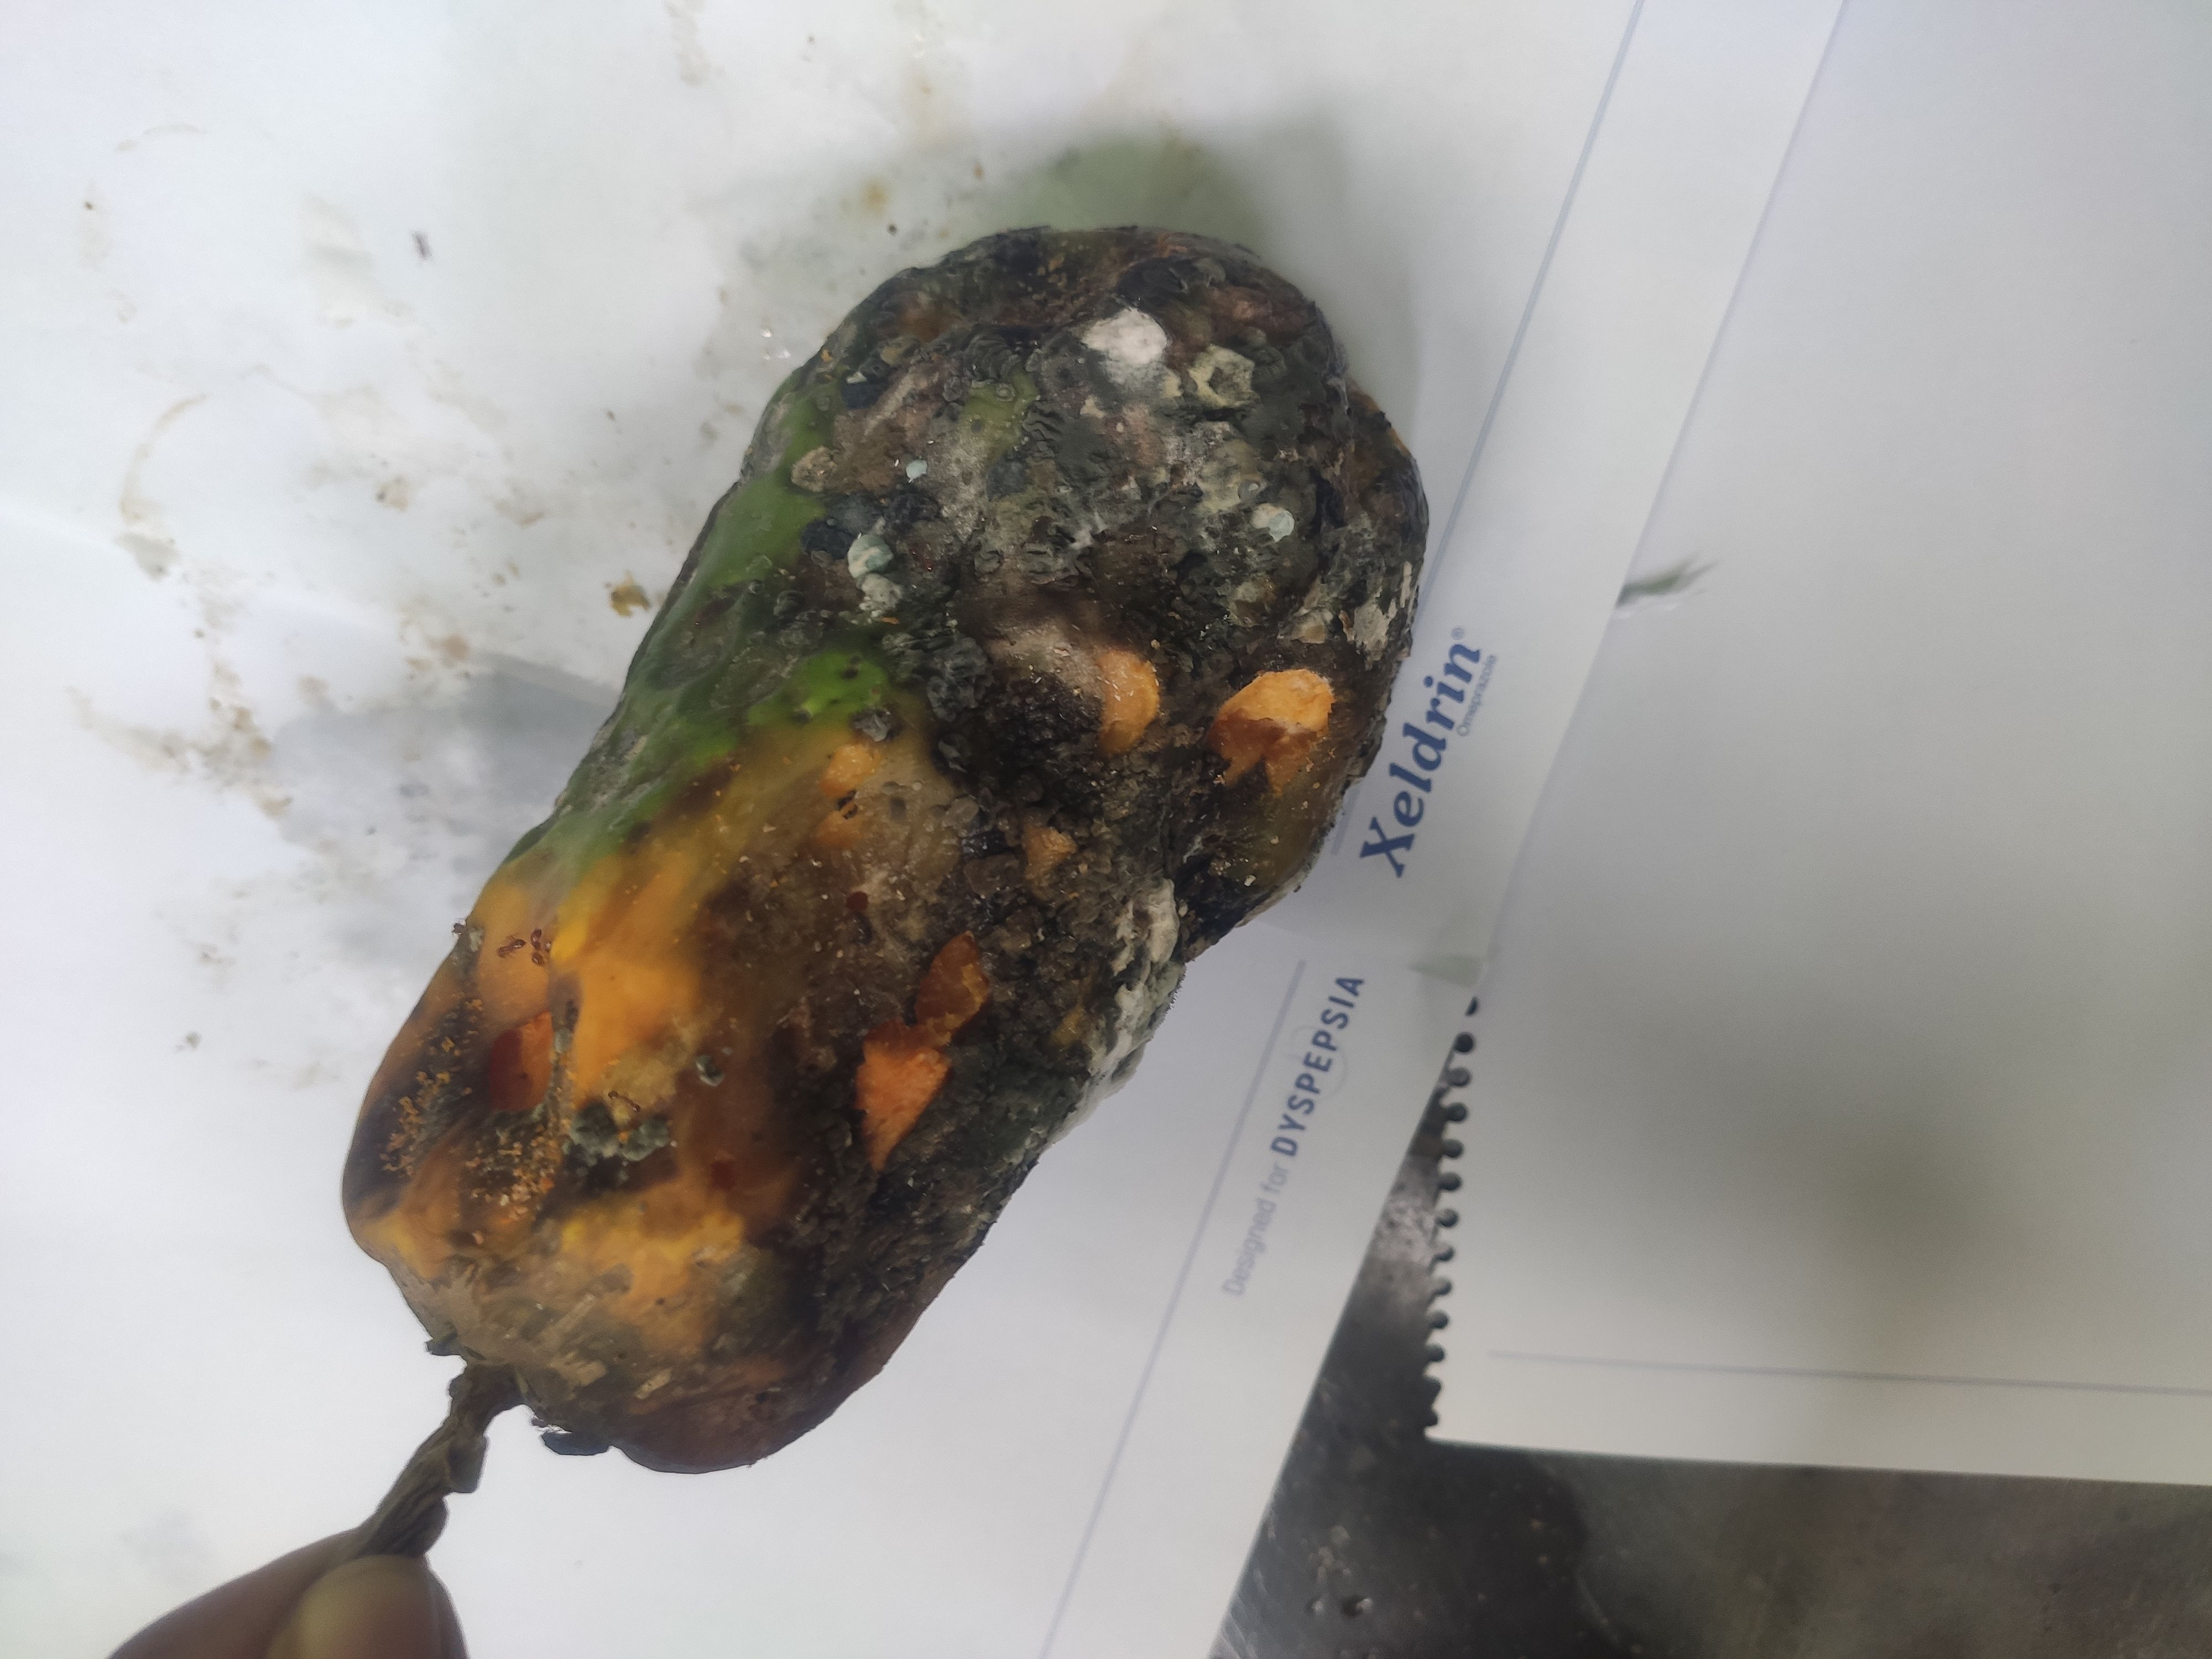
Fruit: papayas
Grade: 3rd-grade